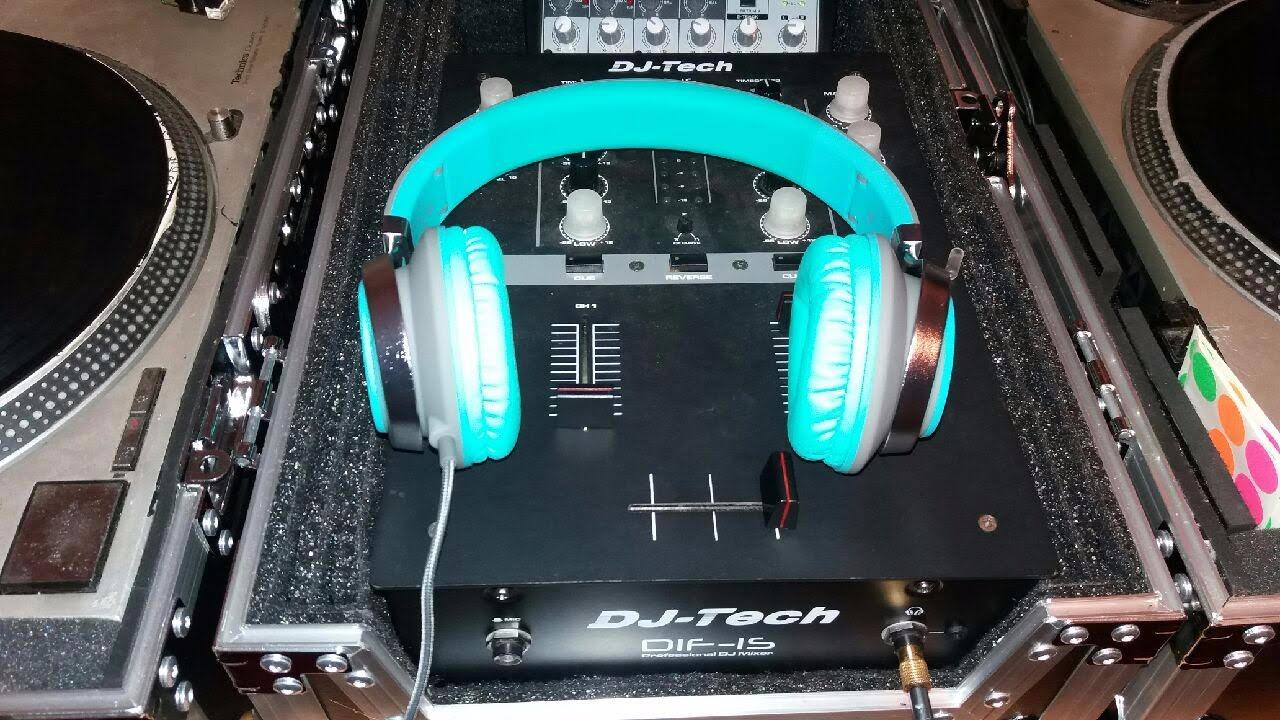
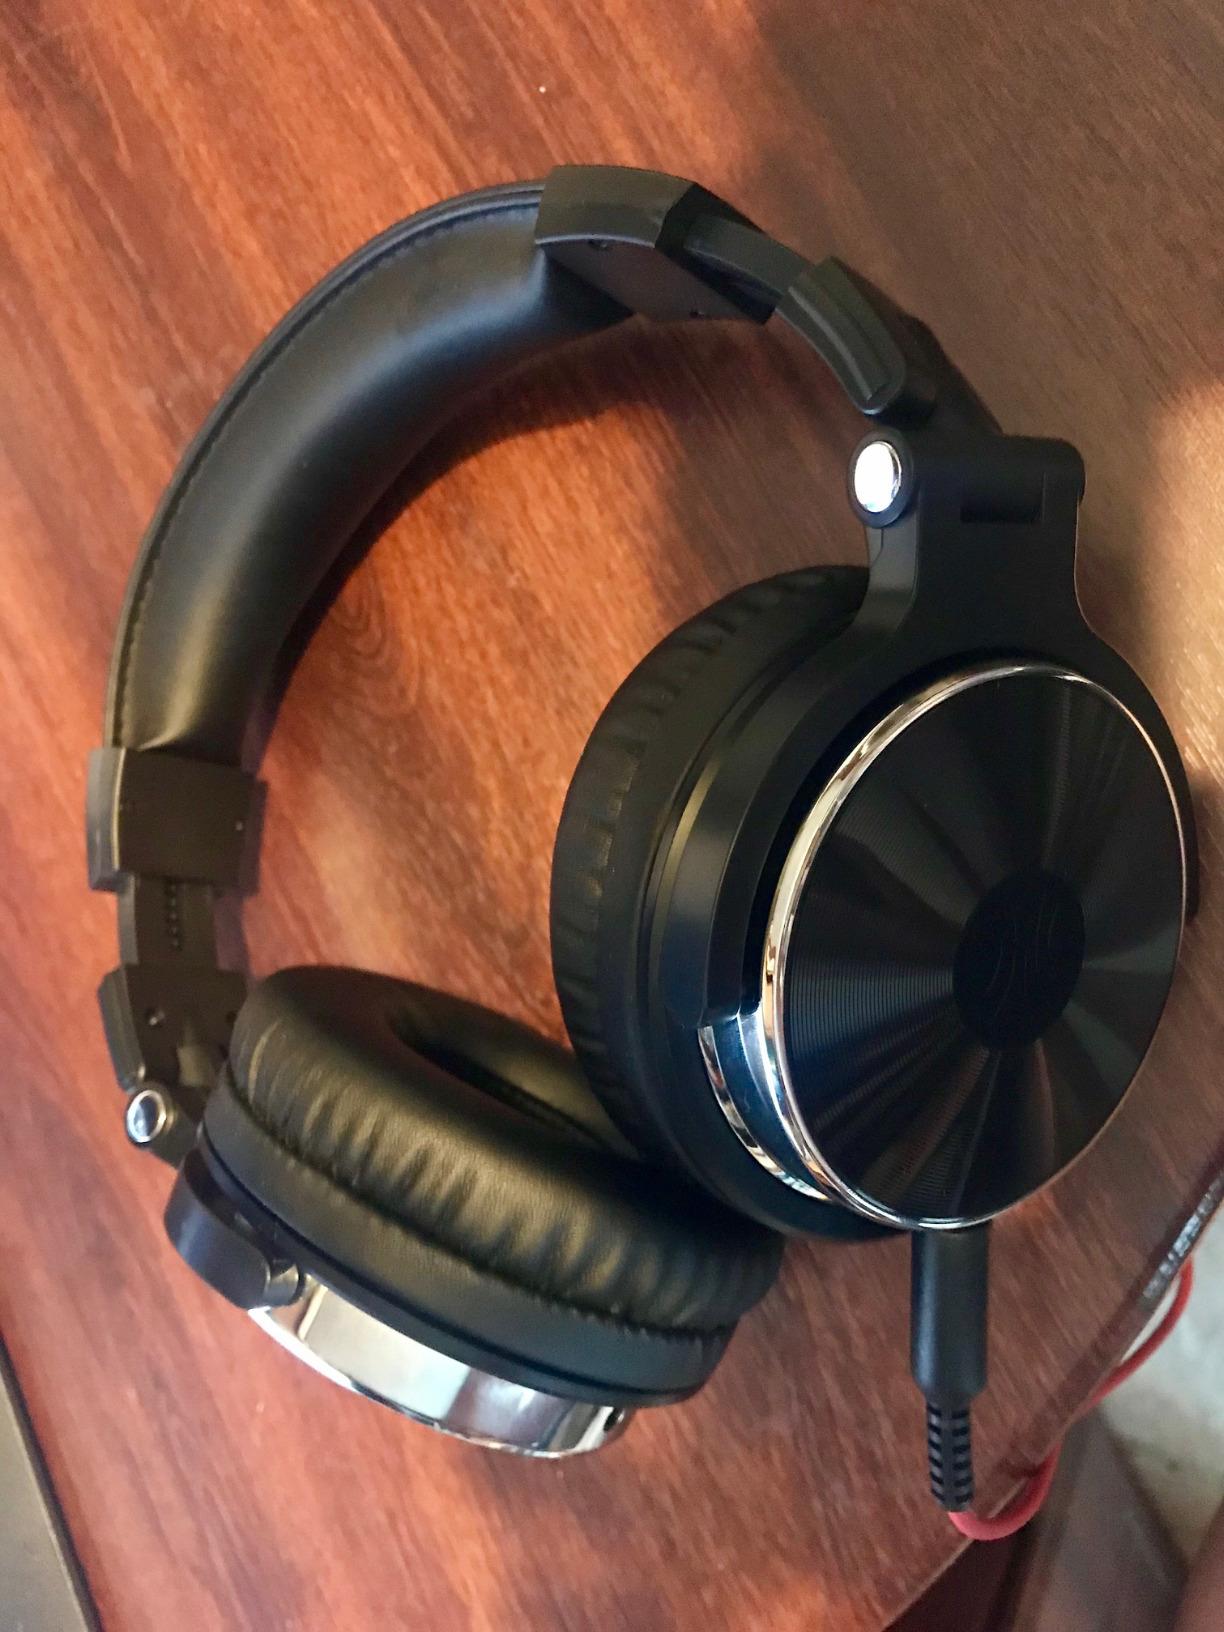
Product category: headphones
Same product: no